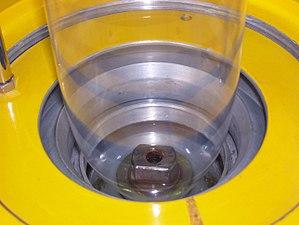
Pour certaines familles de matériau, en particulier les polymères, des secteurs professionnels tels les pétroliers, les producteurs de polymères, les compoundeurs et les laboratoires industriels ou universitaires, ont développé différents grades ou qualités adaptés à toutes sortes d'applications ou à des besoins particuliers en formulation. Au sein d'une famille, un grade est un produit chimique ou un mélange de caractéristiques spécifiées, souvent définies par des normes générales ou internes.
En métallurgie et en plasturgie, une filière, parfois appelée buse en filage, est un outil très dur, percé d'au moins un trou. Le plus souvent, par ce trou, on fait passer par compression une matière thermoplastique ou une solution visqueuse de polymère, pour réaliser un étirage.
Cette page dresse une liste des producteurs de polymères et dérivés.
Une matière plastique ou en langage courant un plastique, est un mélange contenant une matière de base qui est susceptible d'être moulé, façonné, en général à chaud et sous pression, afin de conduire à un semi-produit ou à un objet.